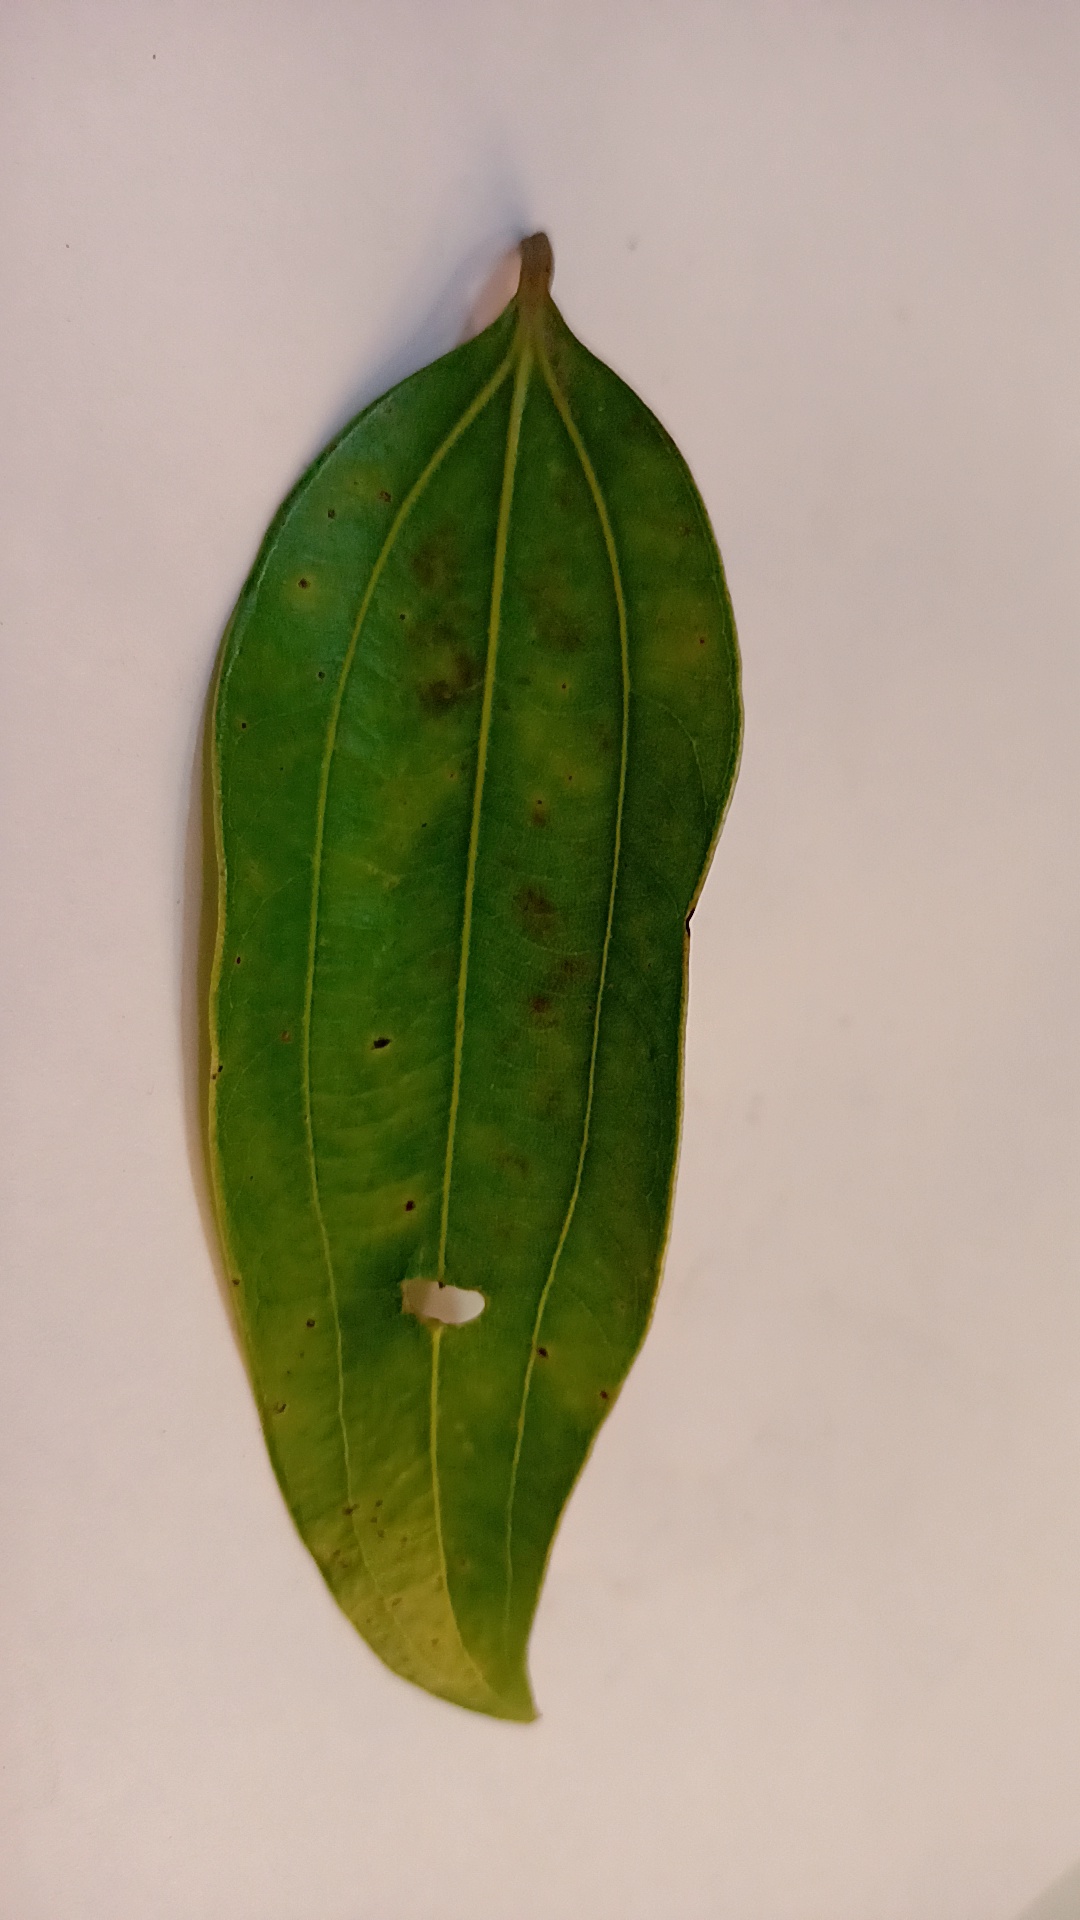
Label: Disease